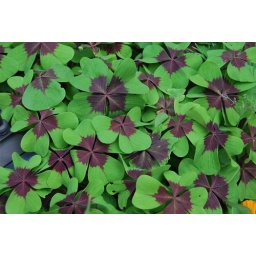
Not sure what this is, clover I think. It's in one of the flower beds in the back garden.